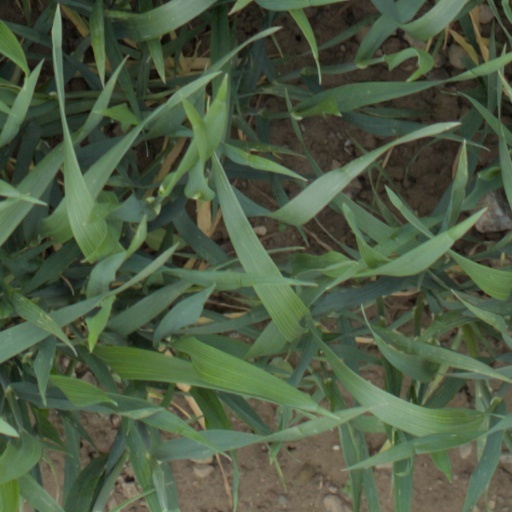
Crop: wheat